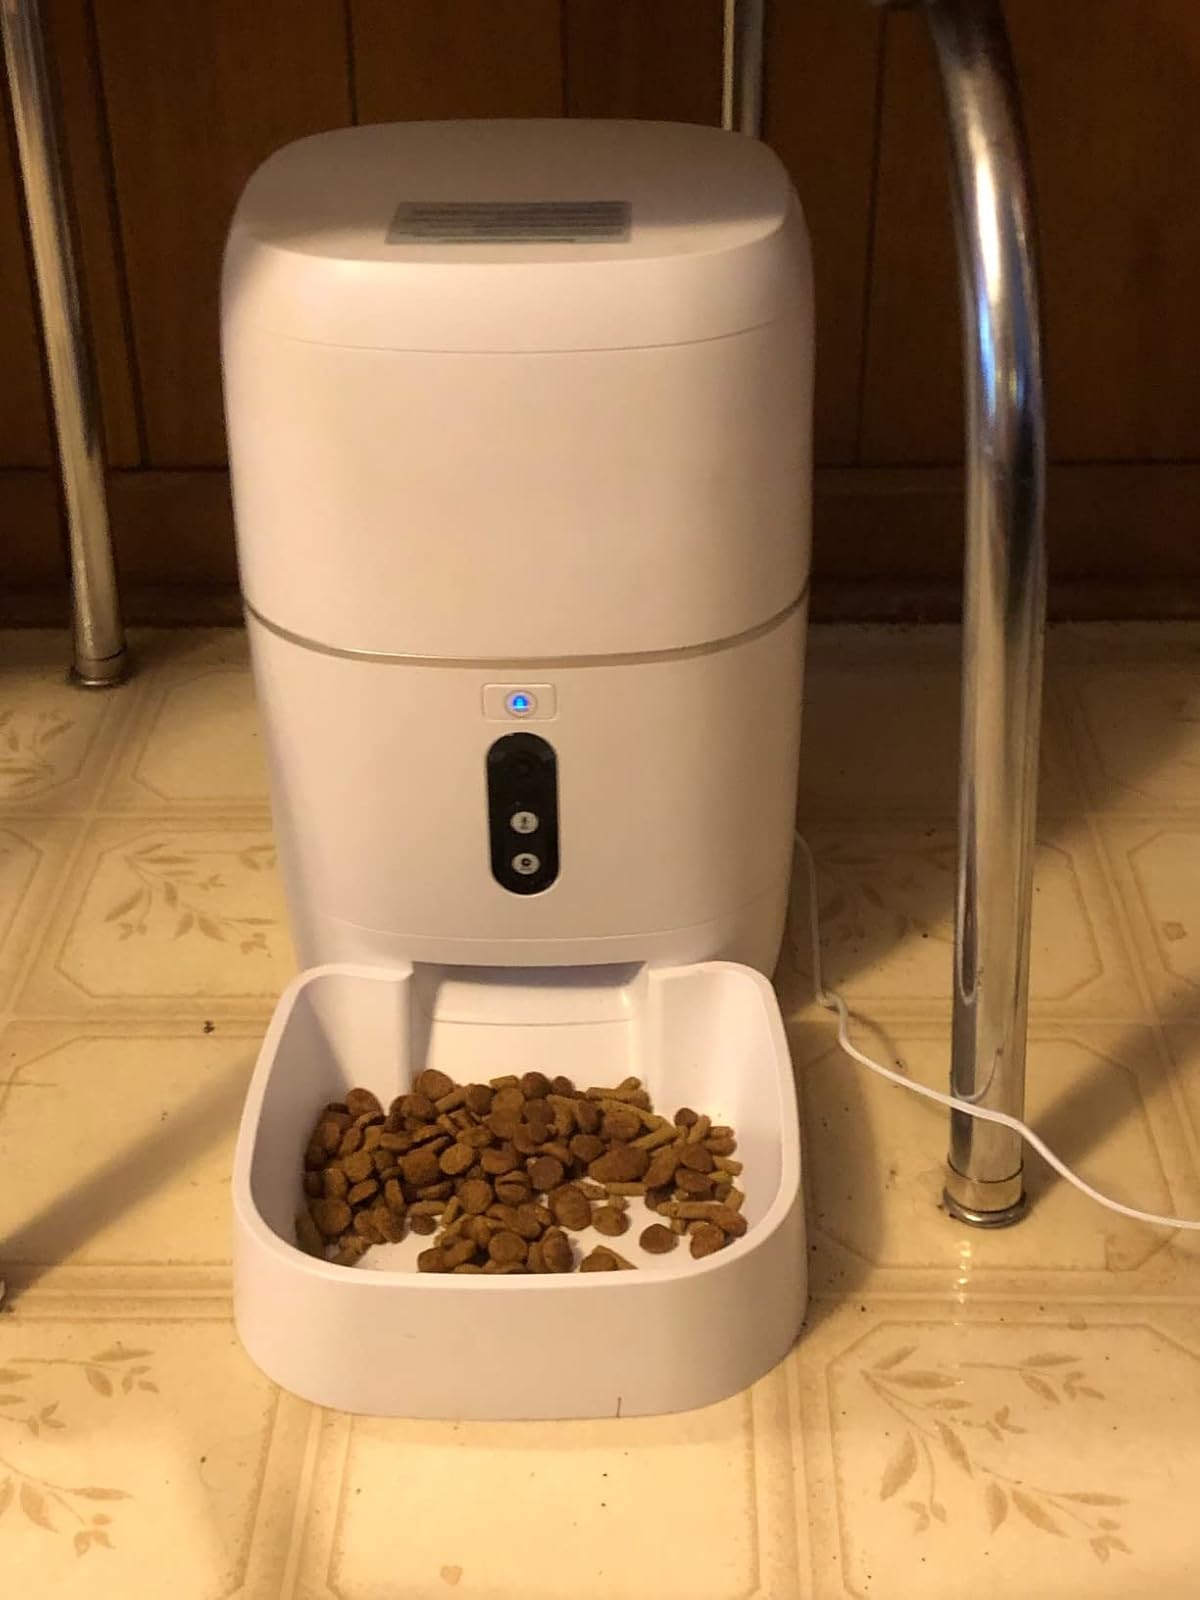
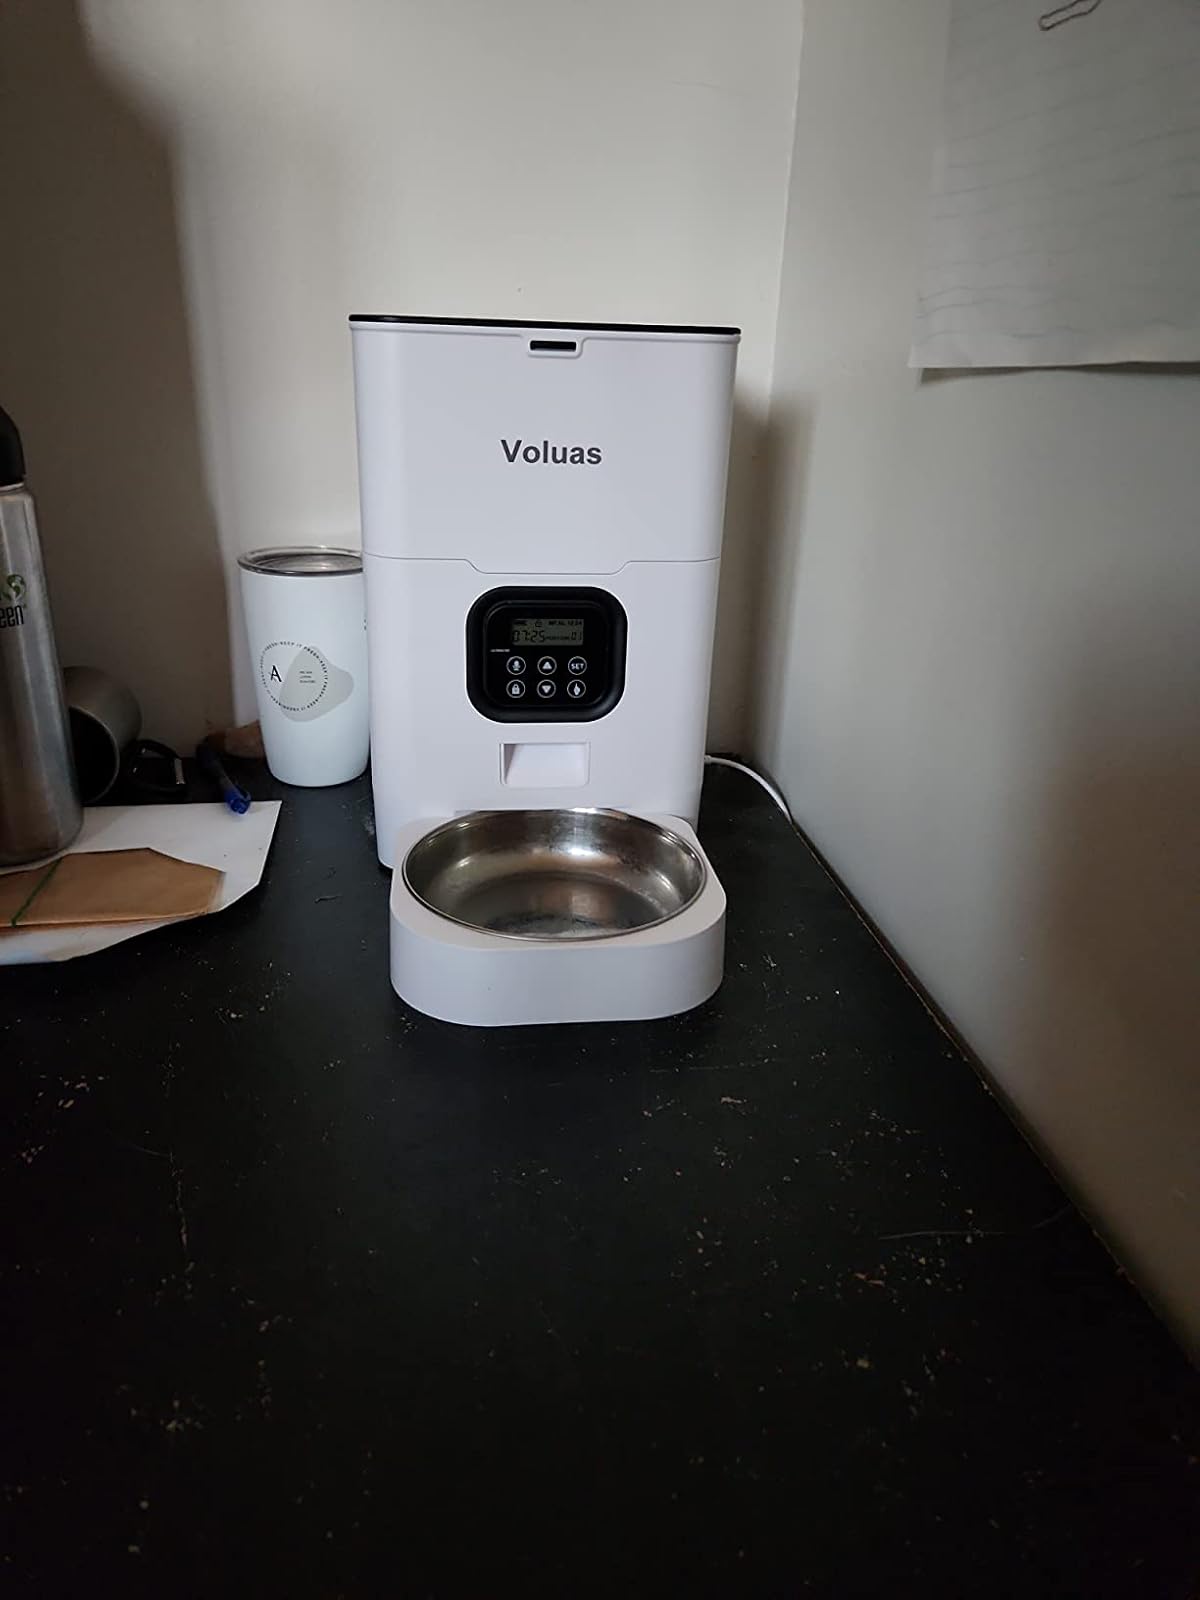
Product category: items_feeder
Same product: no